West End Street Railway

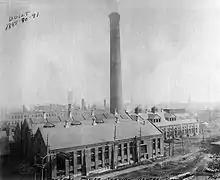
A central power station in the South End for the electric lines, built between 1889 and 1891

Following consolidation, West End began exploring electrifying its system in order to improve performance and cut operating costs. To assess this, Whitney and general manager Daniel Longstreet made exploratory visits to several cities, including Richmond, Virginia, where Frank Sprague had developed the first practical electric trolley line in the country. The success of the Richmond system convinced Whitney and Longstreet that electrification would prove beneficial. West End soon contracted with Sprague to build an experimental line in Boston.